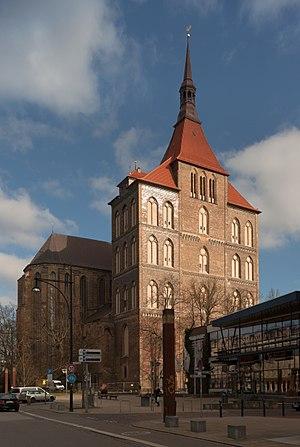
Église Sainte-Marie de Rostock
L'église Sainte-Marie ou Notre-Dame est une église luthérienne de la ville hanséatique de Rostock en Allemagne. Elle est typique des églises de briques de style gothique baltique du XIIIᵉ siècle qu'on rencontre dans de nombreuses villes hanséatiques d'Europe du Nord. Elle a un plan basilical à trois nefs.